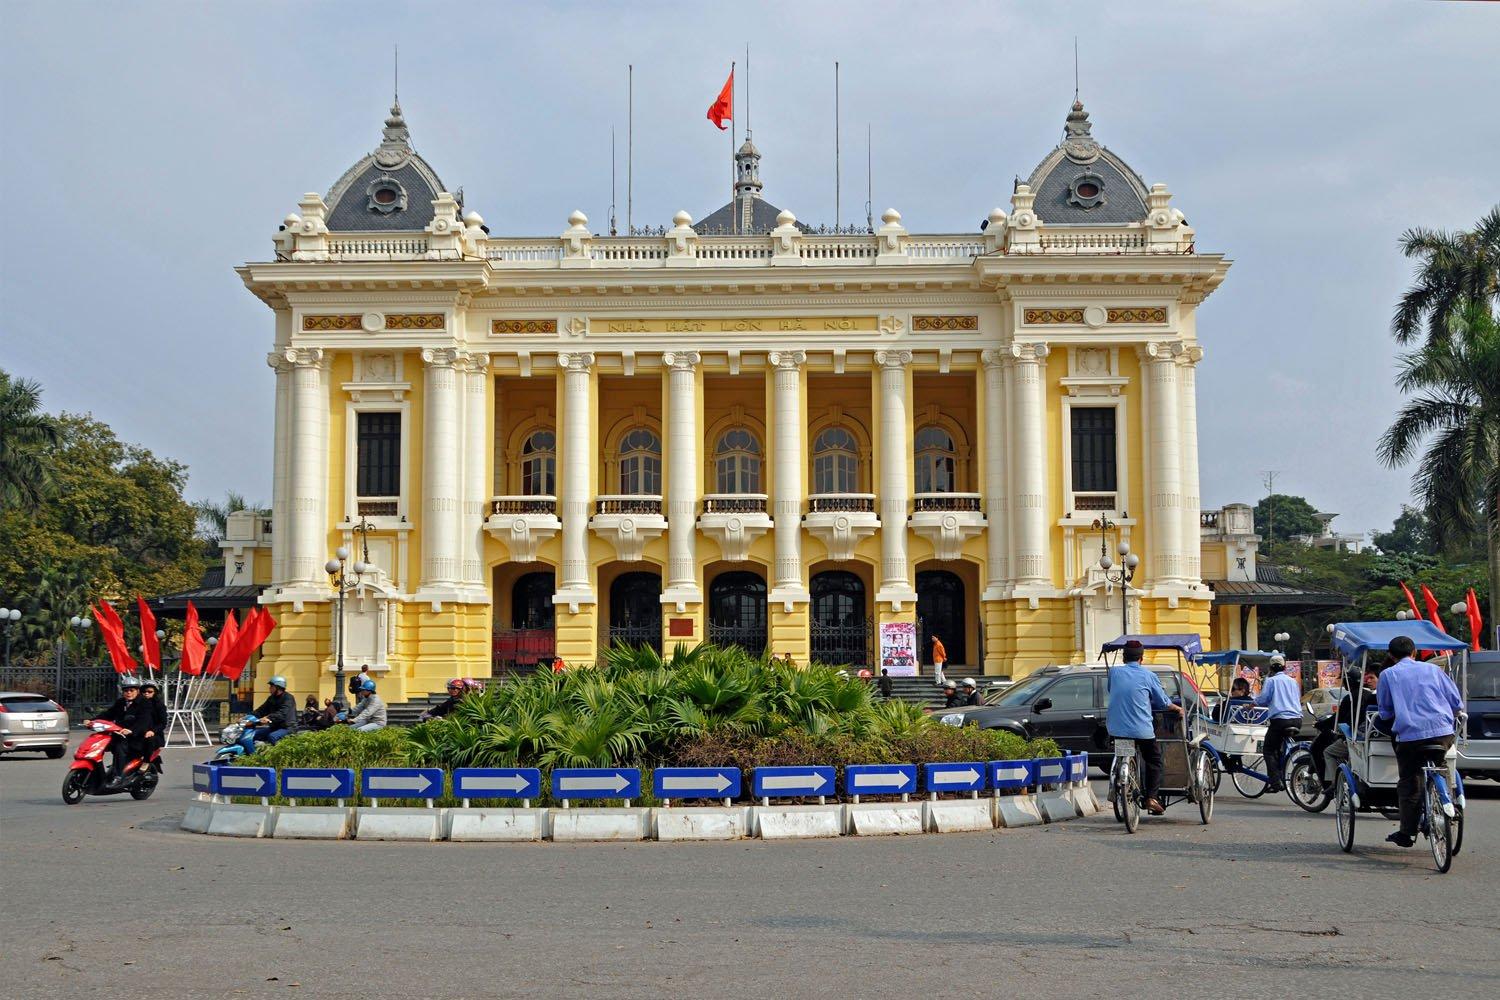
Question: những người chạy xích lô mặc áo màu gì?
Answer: màu xanh dương